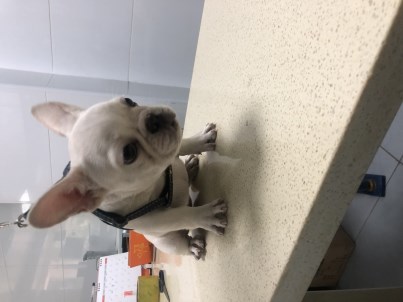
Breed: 1121-n000002-French_bulldog